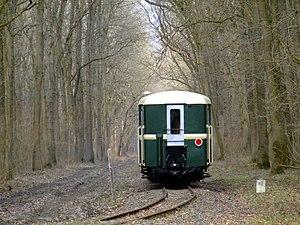
Le parc national Duna-Dráva est un parc national de Hongrie créé en 1996.